William May Garland

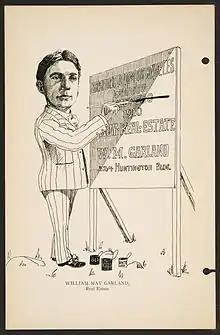
Caricature depicting William May Garland, from "As we see 'em"

Garland was a member of the International Olympic Committee from 1922 to 1948. In 1923, he went to Rome and secured the 1932 Summer Olympics for Los Angeles, then became president of the Tenth Olympiad Committee. While in Rome, though he was an Episcopalian, he had an audience with Pope Pius XI, and was also received by the King and Queen of Italy. Other highlights among his many honors, included being Grand Marshal of the Pasadena Tournament of Roses in 1932, attending five national conventions of the G.O.P., and rejecting proposals that he stand for mayor of Los Angeles.